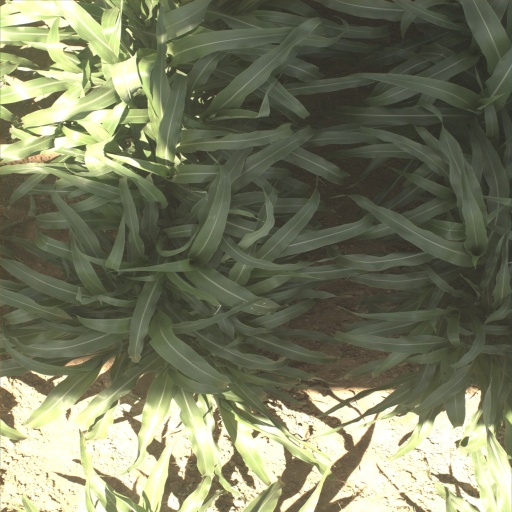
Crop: sorghum